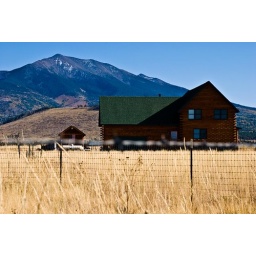
View of a house with black/volcano mountains in the background.